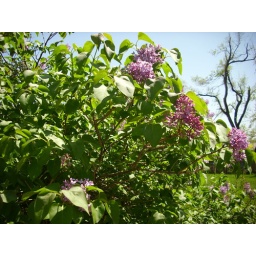
pretty flowers on a tree in an alley